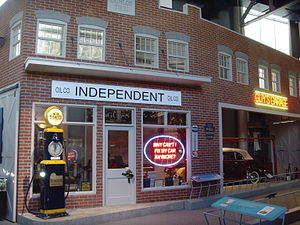
Automobilmuseer / Nordamerika / USA
America On Wheels, Allentown, Pennsylvania, USA
Dette er en liste over automobilmuseer, hvilket er en type transportmuseum, der fremviser automobiler og/eller deres historie. Museerne indbefatter museer specialiseret i veteranbiler, museer med kun ét bilmærke og mere generelle museer med brede bilsamlinger.